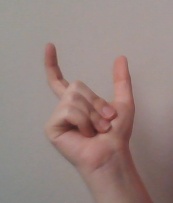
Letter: nun